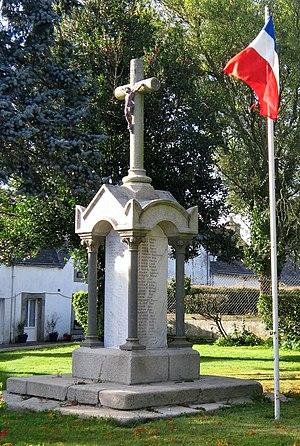
Leuhan
Leuhan [løɑ̃] est une commune du département du Finistère, dans la région Bretagne, en France.